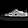
Label: Sneaker